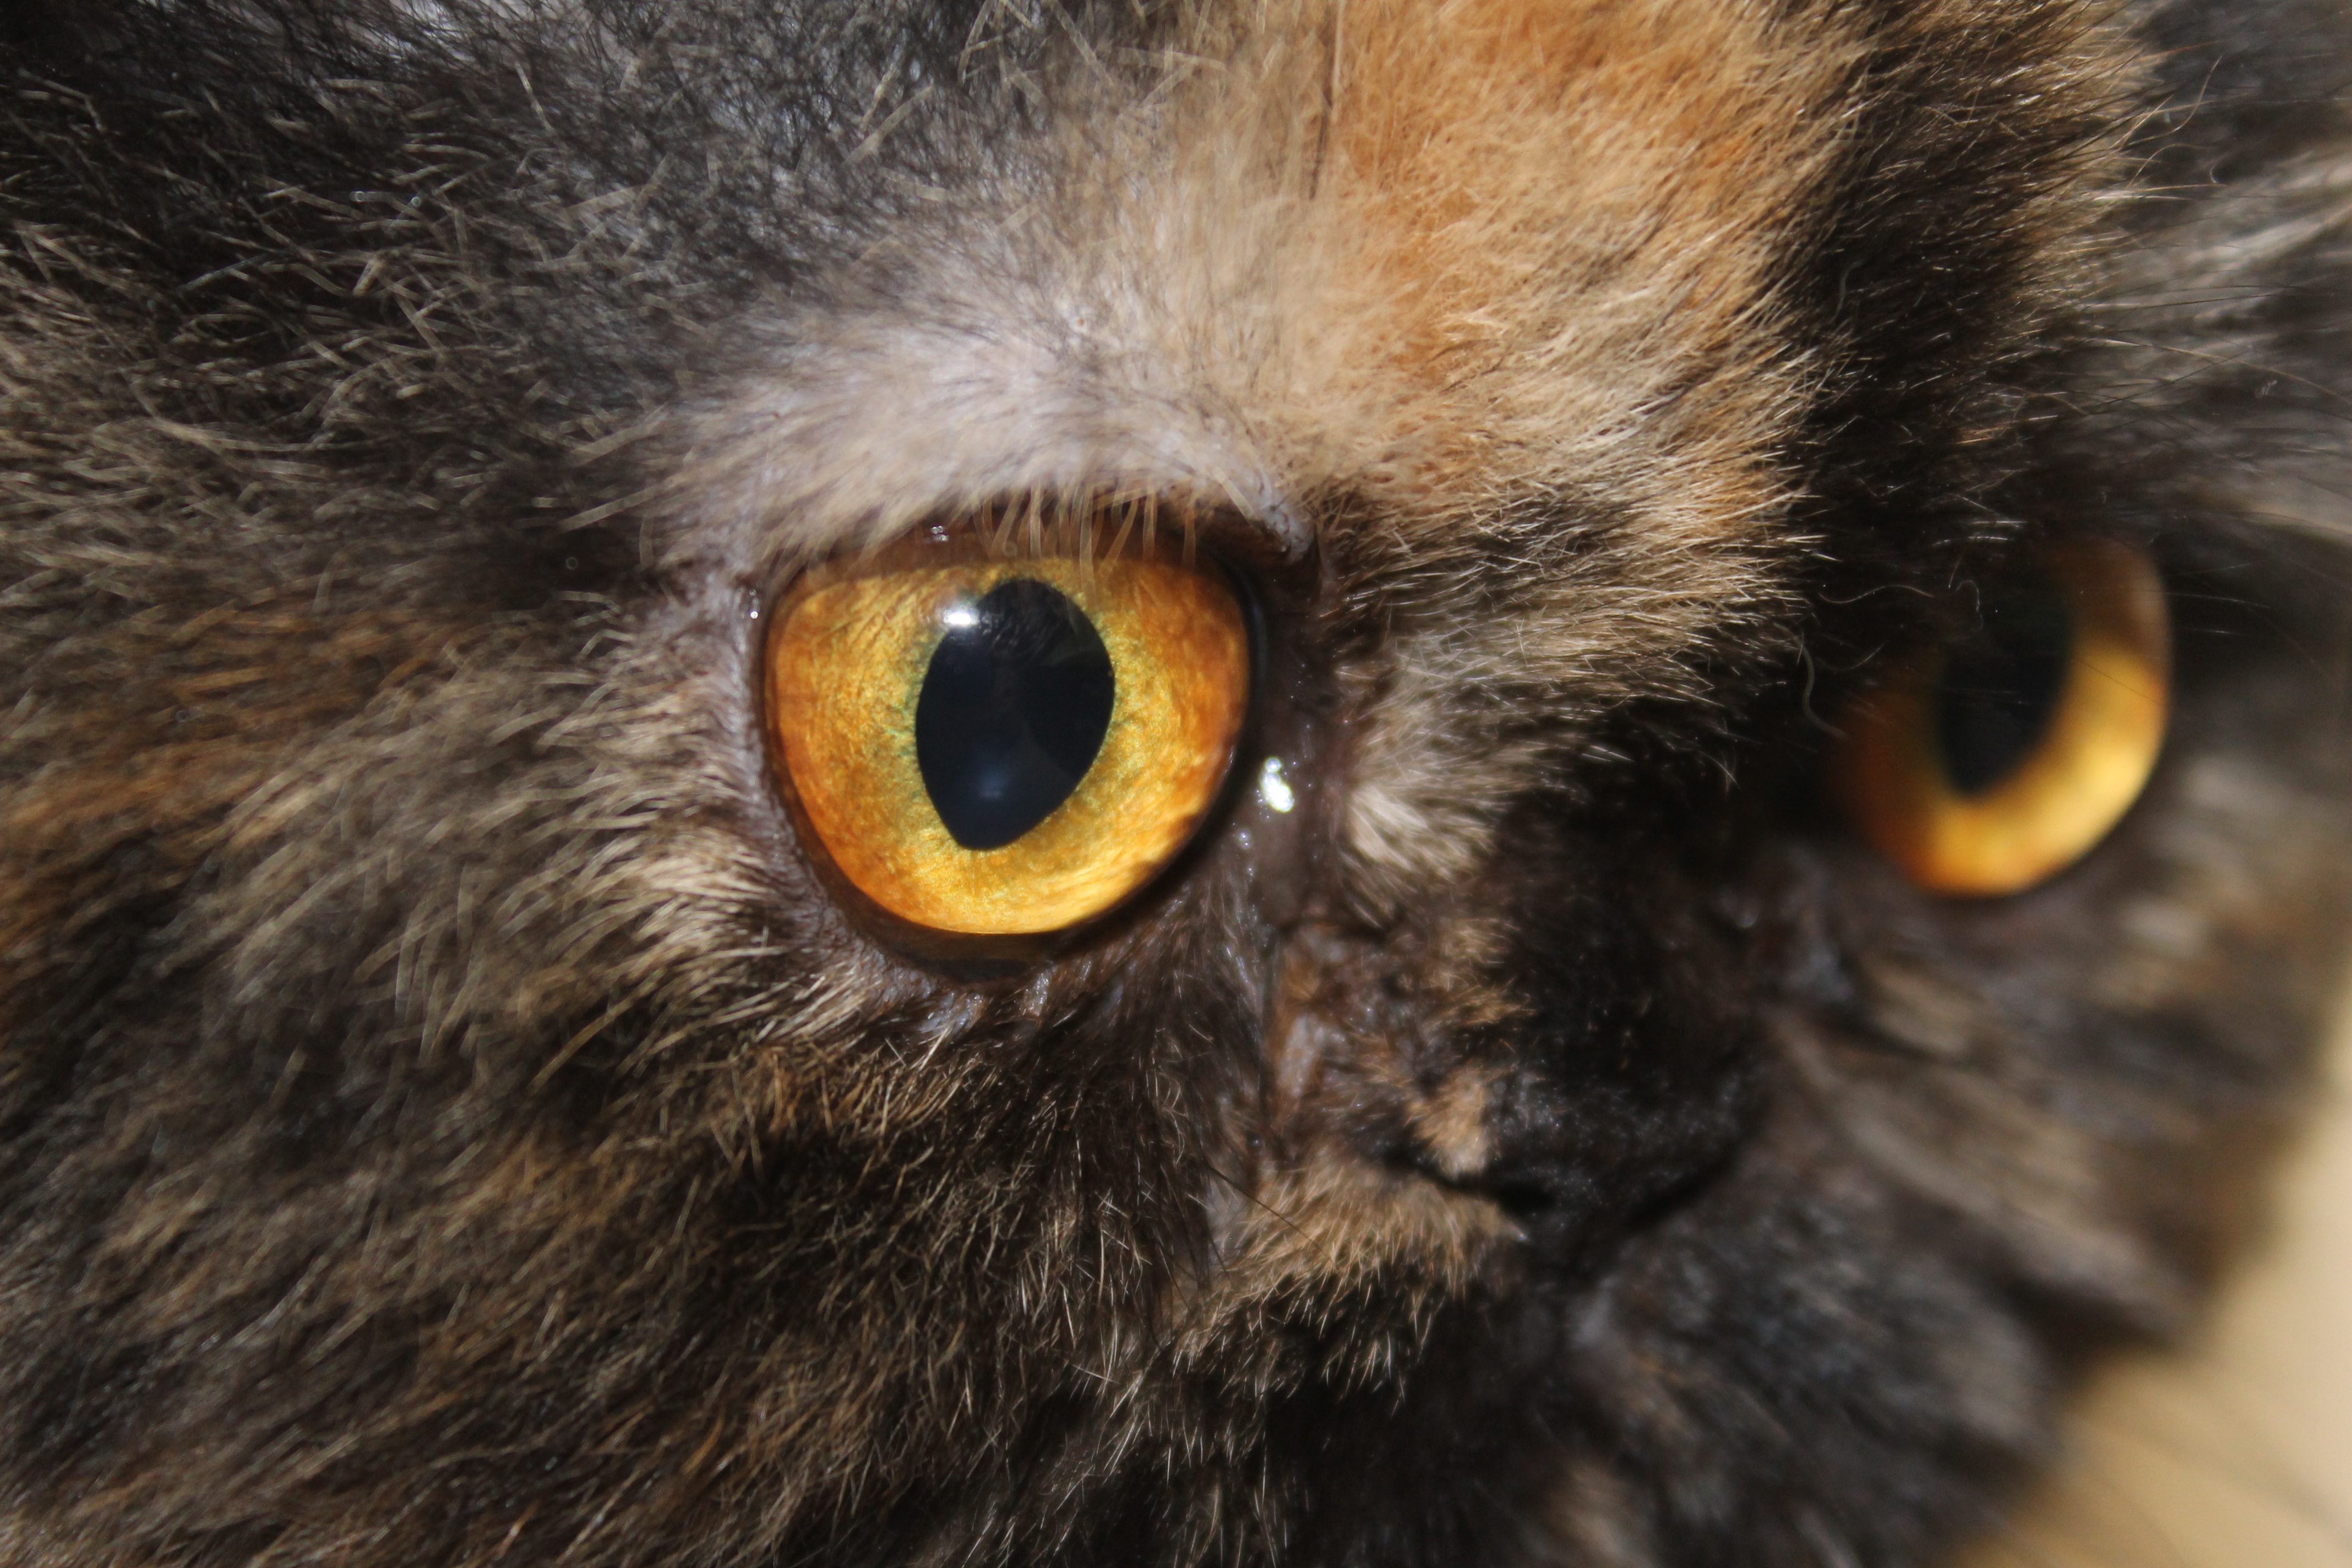
bird, animal, wildlife, pet, fur, beak, kitten, cat, feline, owl, fauna, bird of prey, close up, nose, kitty, eye, vertebrate, domestic, cat eyes